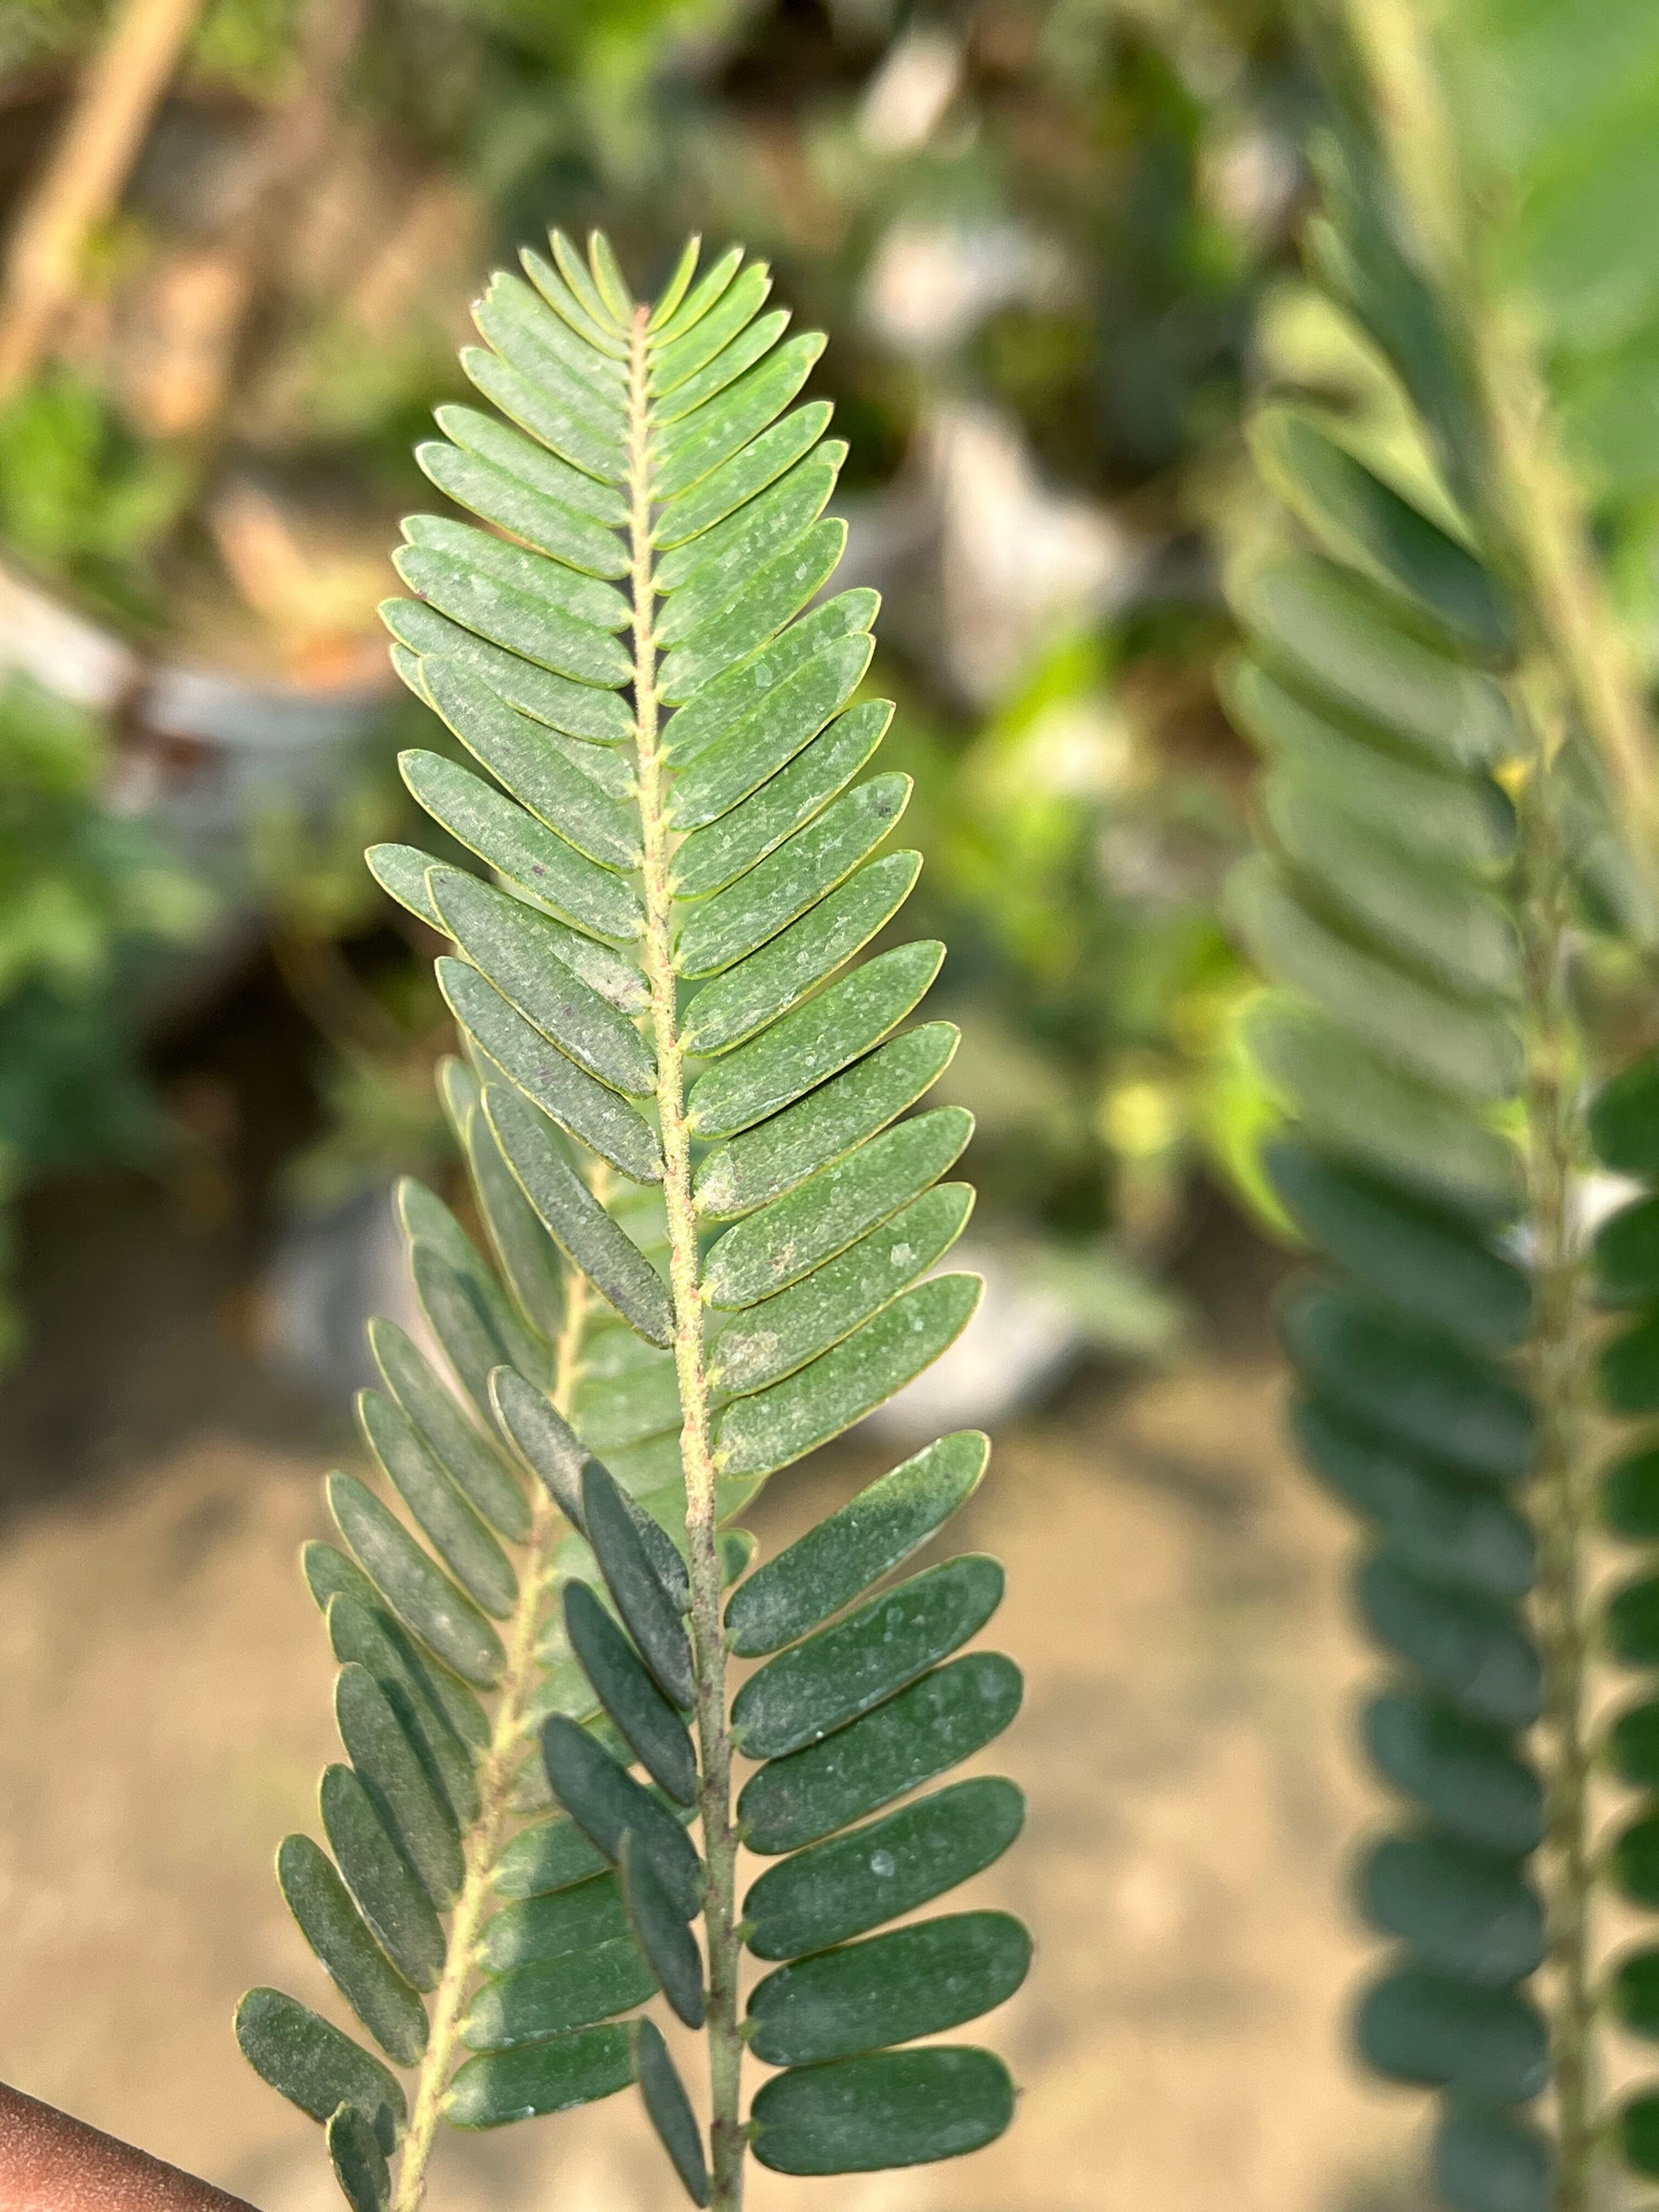
Plant species: phyllanthus-emblica